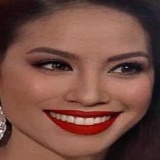
hoa hậu Phạm Hương